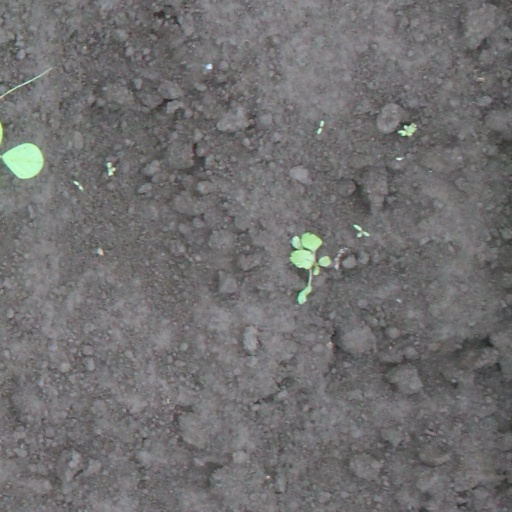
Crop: soybean